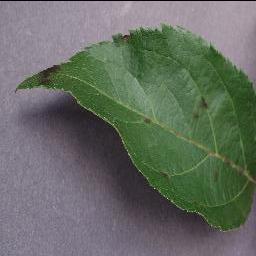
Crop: apple
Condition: scab